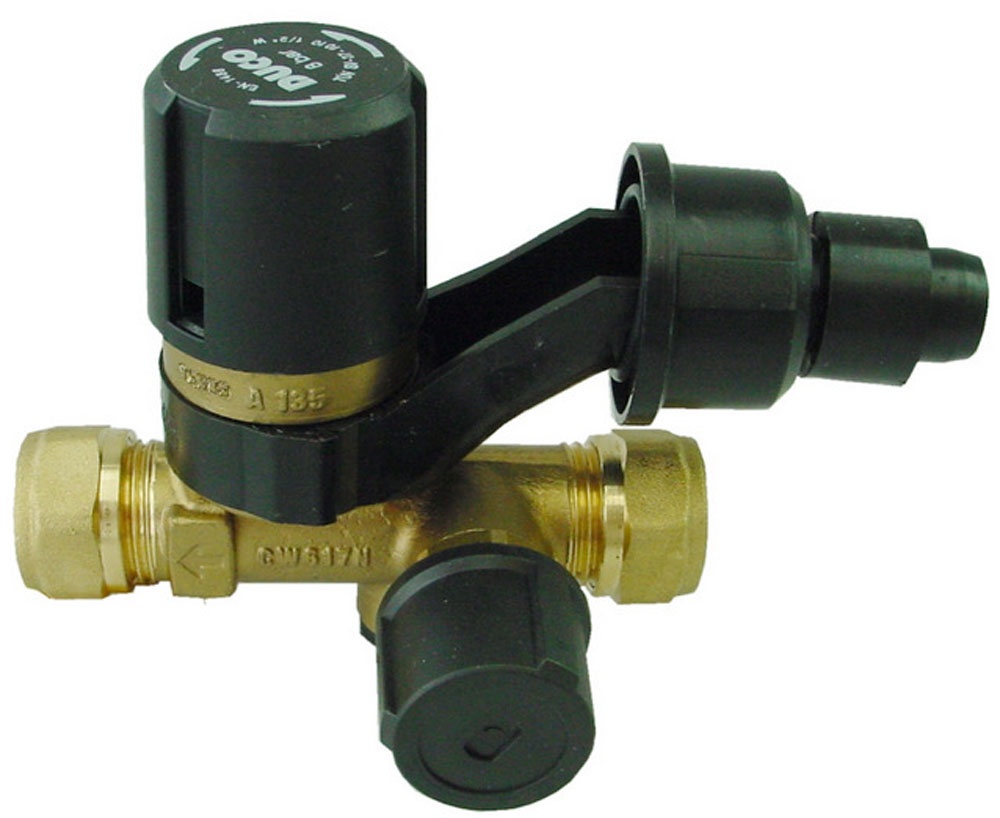
Duco Inlaatcombinatie 15Mm Knel 8 B
Duco Inlaatcombinatie 15Mm Knel 8 B
Brand: Riko
Category: Hardware > Plumbing > Plumbing Fittings & Supports > Plumbing Valves > Pressure Relief Valves